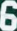
Number: 6